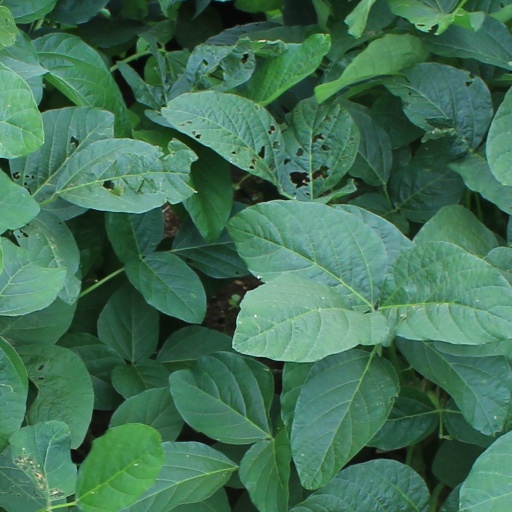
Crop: soybean